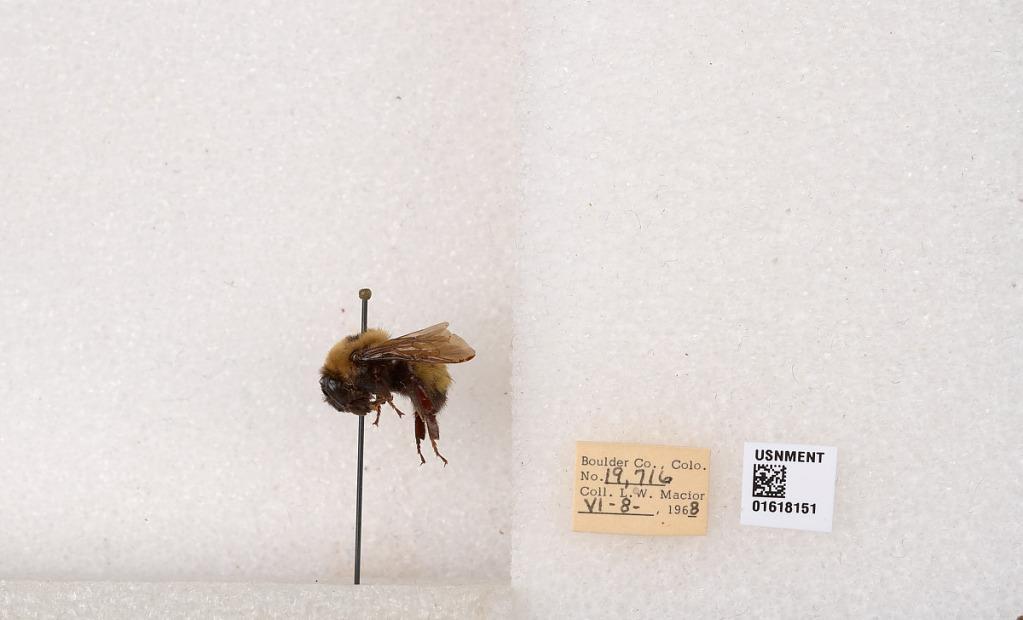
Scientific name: Bombus (Bombus) nevadensis Cresson
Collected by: L. Macior
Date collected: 1968-6-8
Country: United States
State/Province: Colorado
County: Boulder
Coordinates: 40.0925, -105.358